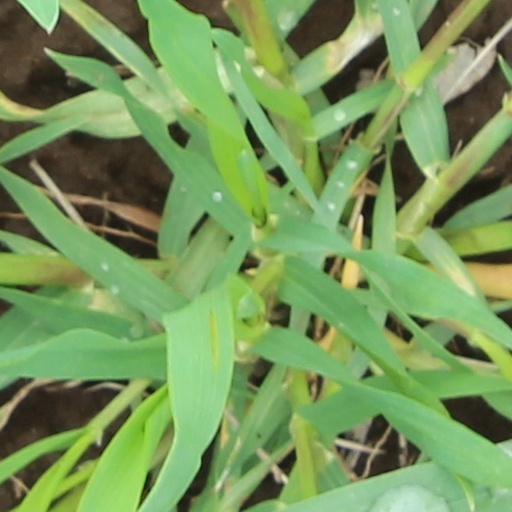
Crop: wheat